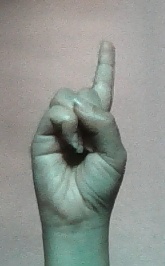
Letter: bb